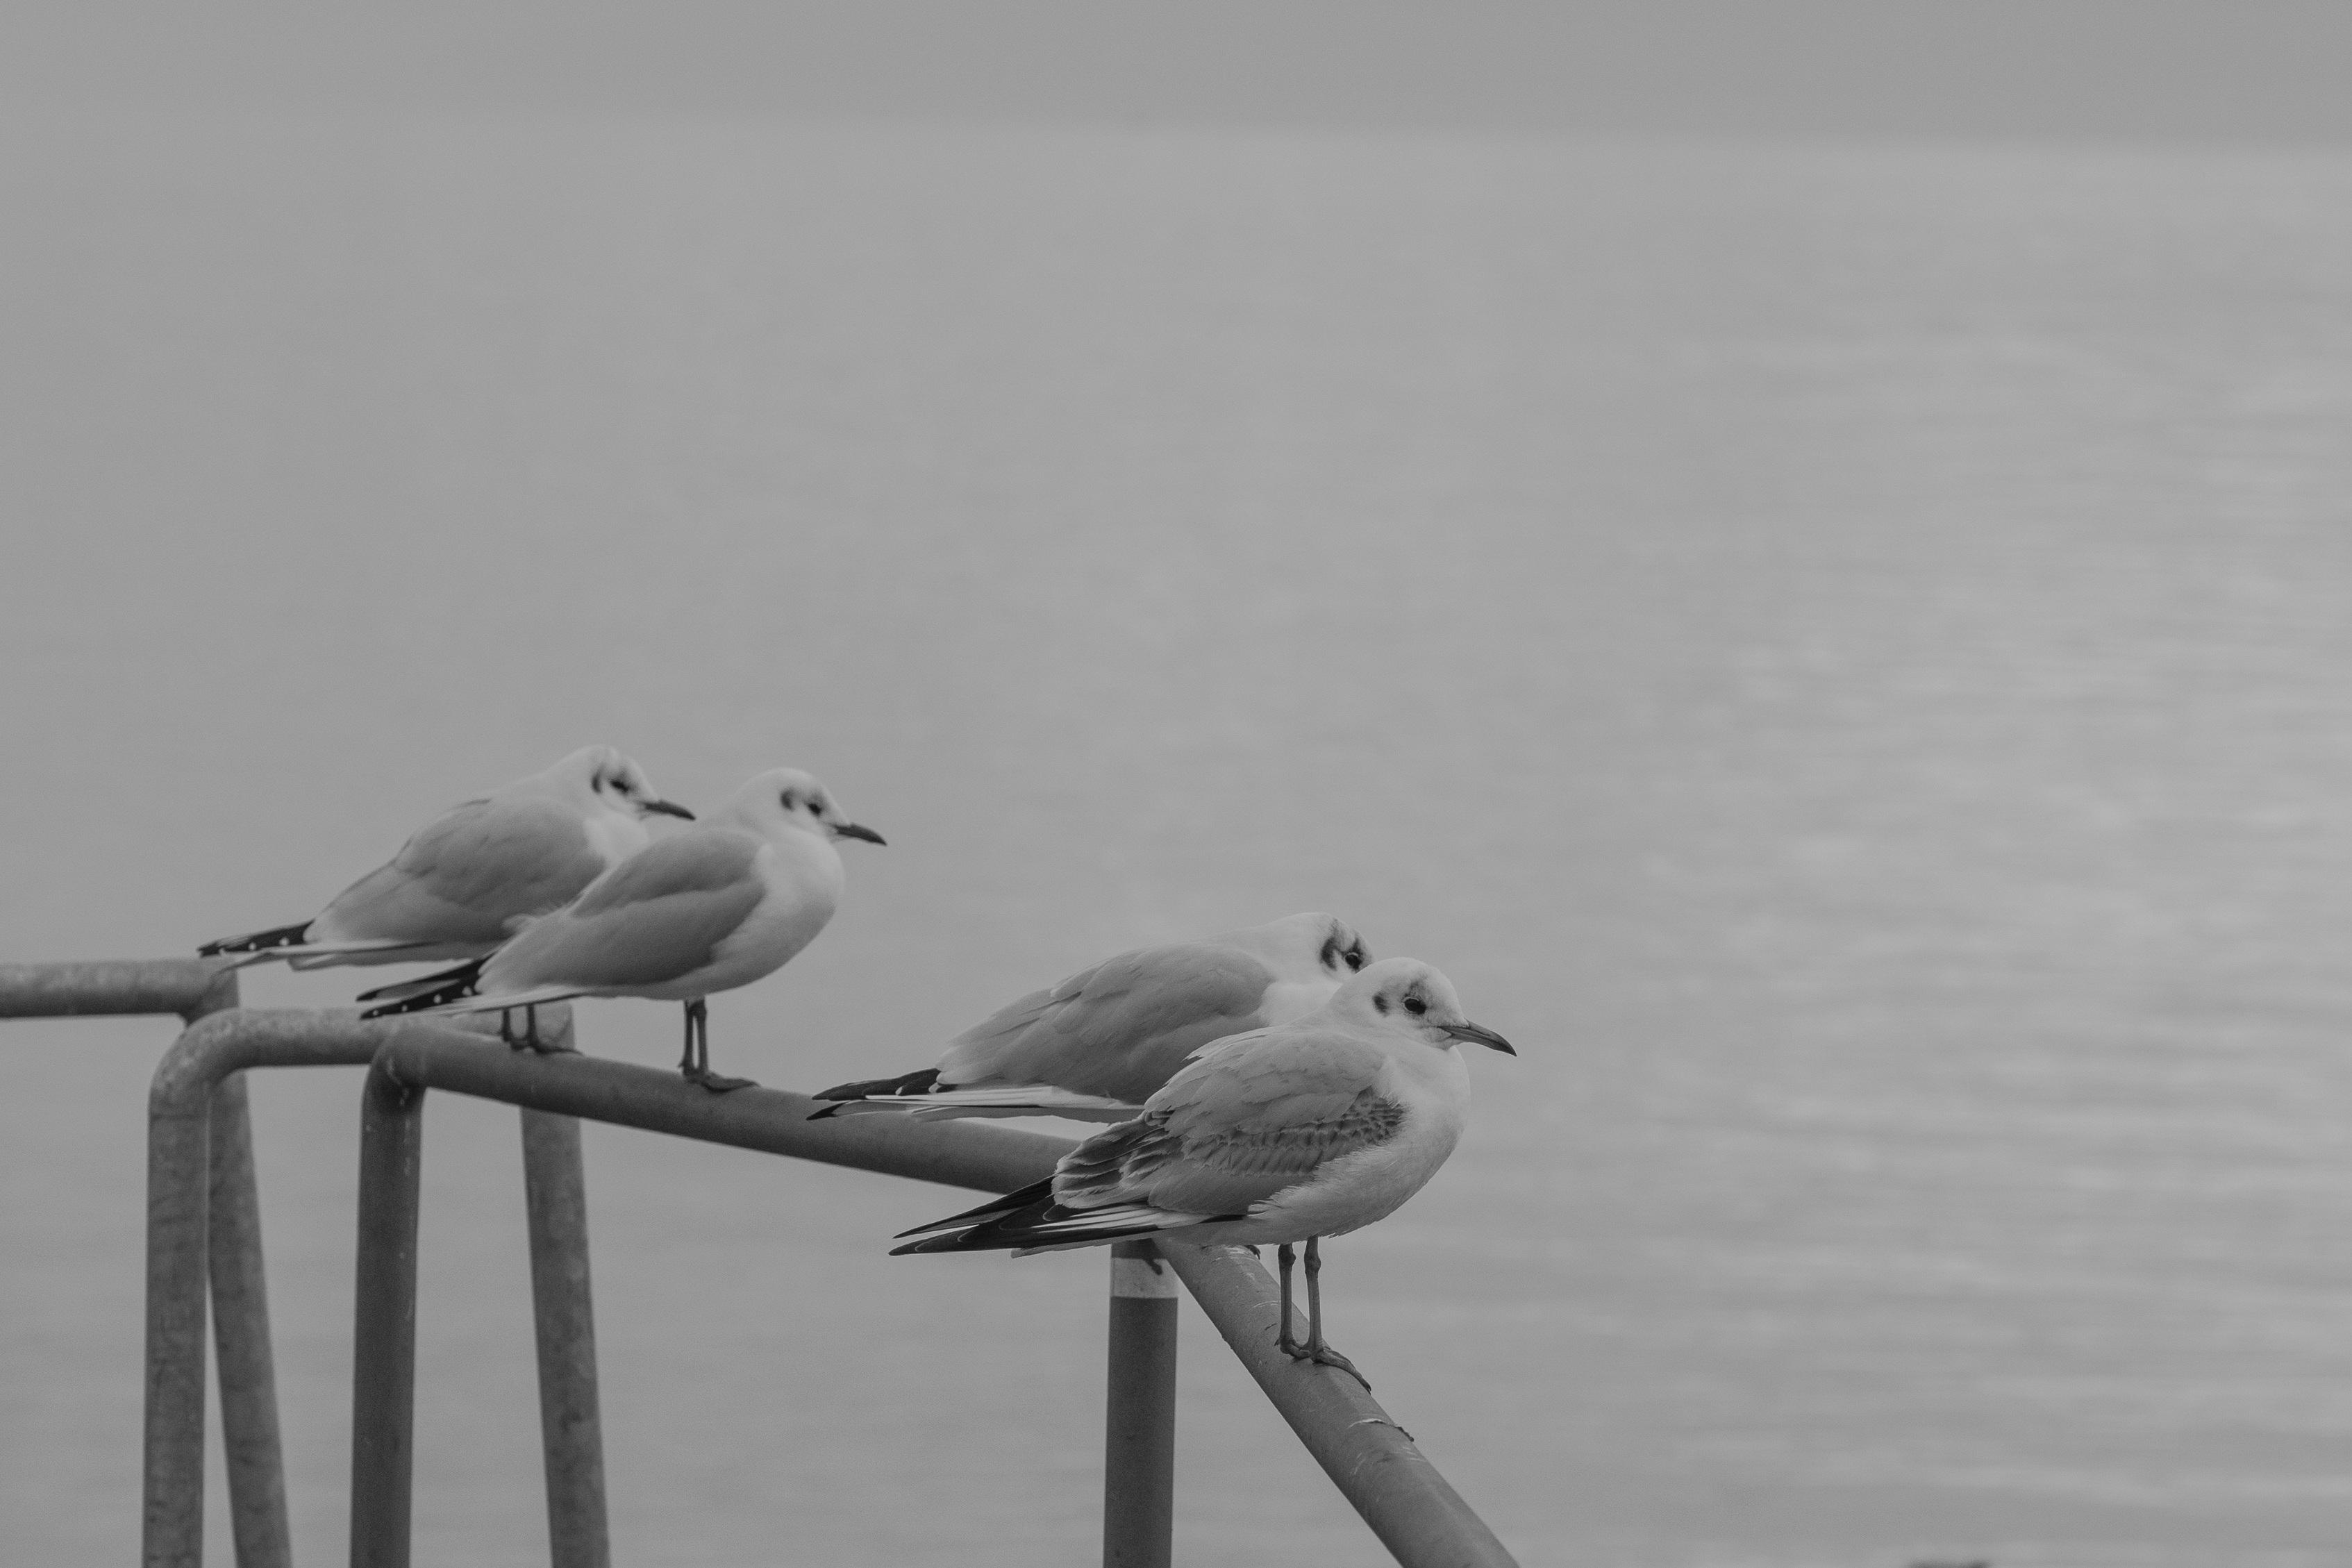
sea, coast, nature, bird, wing, black and white, boardwalk, lake, pier, seabird, web, railing, gull, beak, monochrome, fauna, stork, animals, vertebrate, water bird, shorebird, distant, seevogel, seemoeve, charadriiformes, monochrome photography, ciconiiformes, voegle